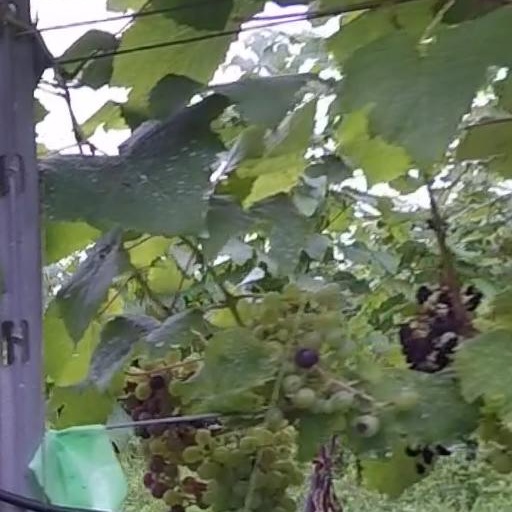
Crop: grape